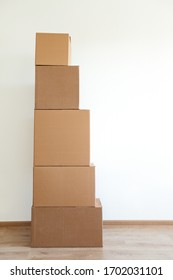
Label: cardboard